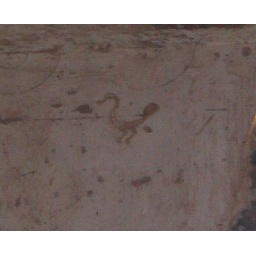
this bird was painted on the mission wall way back in the 1800's...so the tour guide said...